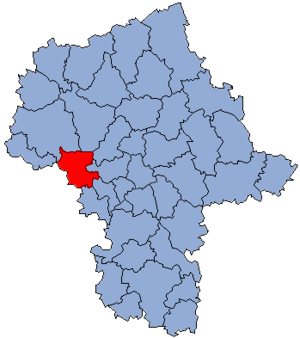
Le powiat de Sochaczew est un powiat appartenant à la voïvodie de Mazovie dans le centre-est de la Pologne, créée en 1999 lors de la réforme administrative.